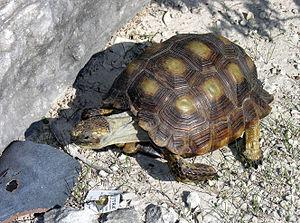
Gopherus berlandieri, le Gophère du Texas, est une espèce de tortues de la famille des Testudinidae.